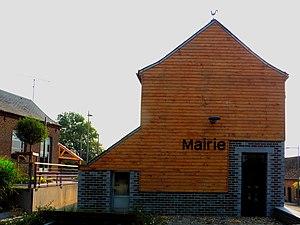
La Mairie Willies Nord.- France.
Willies est une commune française du département du Nord, en région Hauts-de-France, dans l'Avesnois.